Telescopic sight

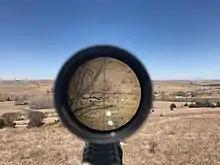
The "holdover" dot matrix on the Horus TReMoR reticle

Some milling reticles have additional marking patterns in the bottom two quadrants, consisting of elaborate arrays of neatly spaced fine dots, "+" marks or hashed lines (usually at 0.2 mil or ½ MOA intervals), to provide accurate references for compensating bullet drops and wind drifts by simply aiming "above" (i.e. "hold [the aim] over" the target) and upwind of the target (i.e. deflection shooting, or "Kentucky windage"). This type of reticles, designed to hold the aim high and away from the target, are therefore called holdover reticles. Such aiming technique can quickly correct for ballistic deviations without needing to manually readjust the sight's zero, thus enabling the shooter to place rapid, reliably calibrated follow-up shots.